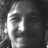
Emotion: happy